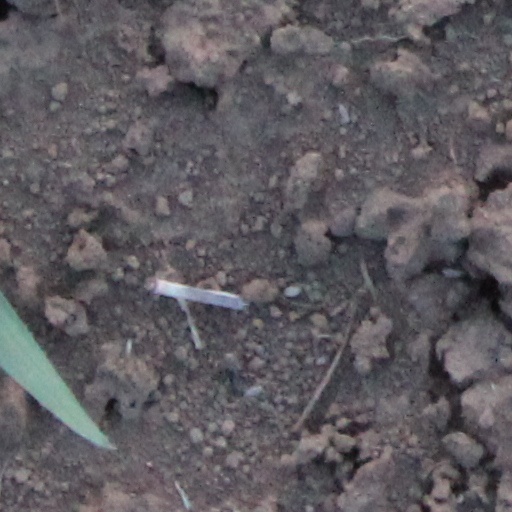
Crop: wheat